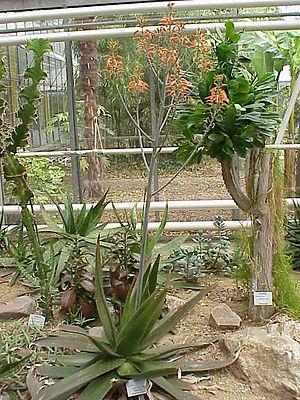
Aloe est un genre de plantes succulentes, les aloès, originaires d'Afrique, de Madagascar et les Iles Mascareines, de la péninsule arabique et Socotra.